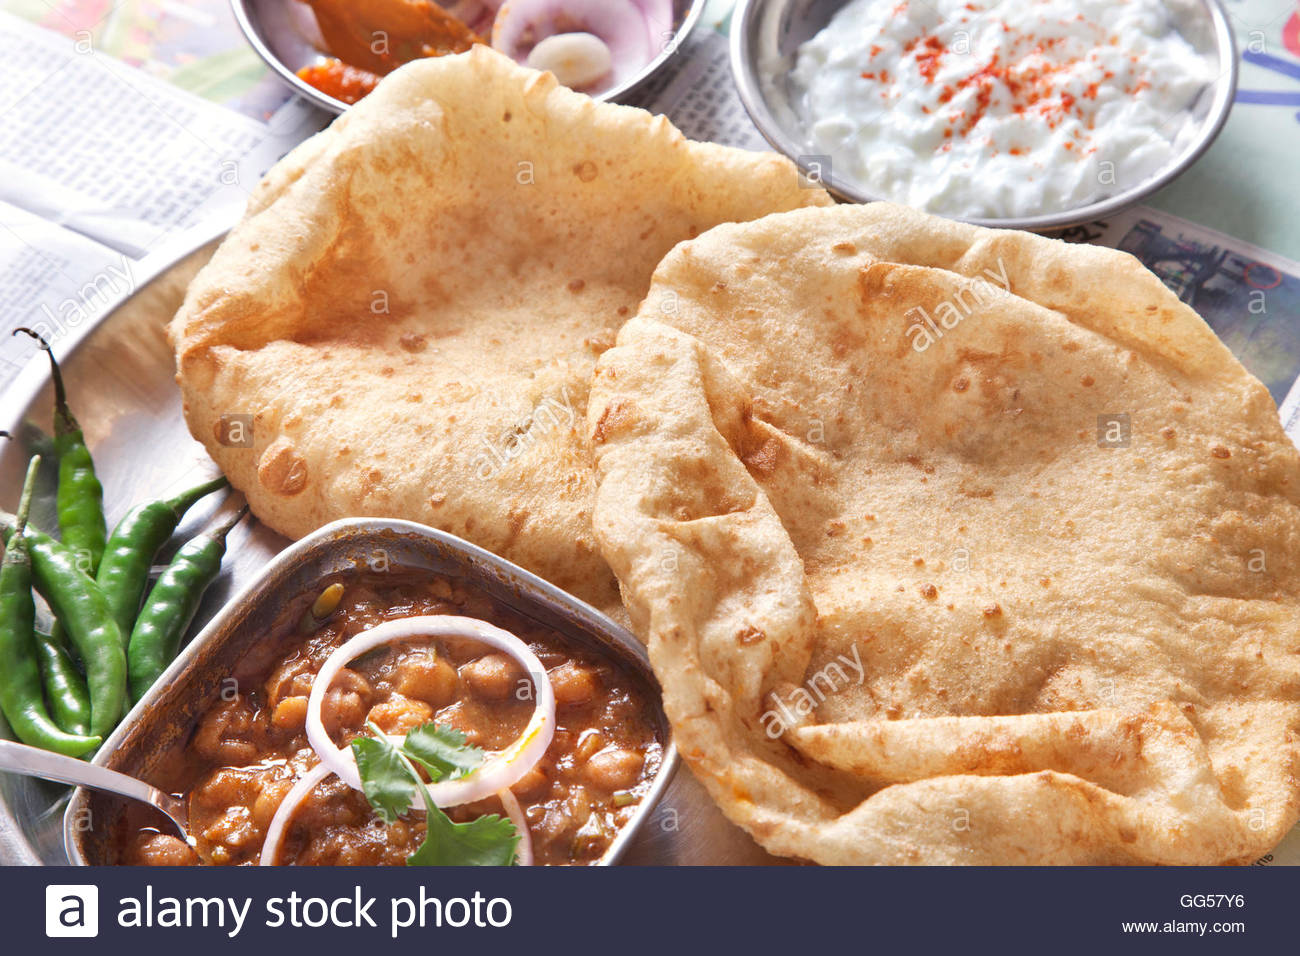
Dish: chole_bhature